Ambika (actress)

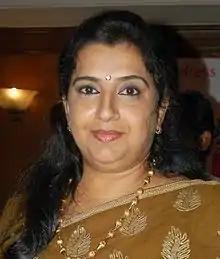
Ambika in 2014

Ambika is an Indian actress known for her work predominantly across the entire southern film industry and in several tele serials. She has also acted in an English film (Indian-American), to date. She was one of the top South Indian heroines for more than a decade from 1976 to 1989. Her younger sister Radha was also an actress. They acted together in a number of South Indian films during the peak of their career. The sisters runs a movie studio called 'ARS Studios', which they converted into a hotel complex in 2013.